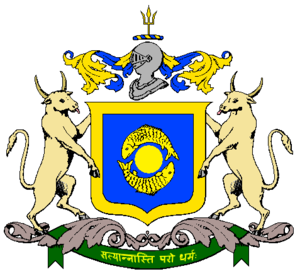
L'État de Bénarès est un ancien État princier indien dans l'actuelle ville de Varanasi.